Lamington Bridge

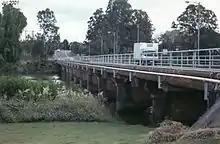
Lamington Bridge, 2001

Lamington Bridge is a low level bridge, designed for inundation, and crosses the Mary River immediately south of the city of Maryborough between Ferry Street in Maryborough and Gympie Road in Tinana.